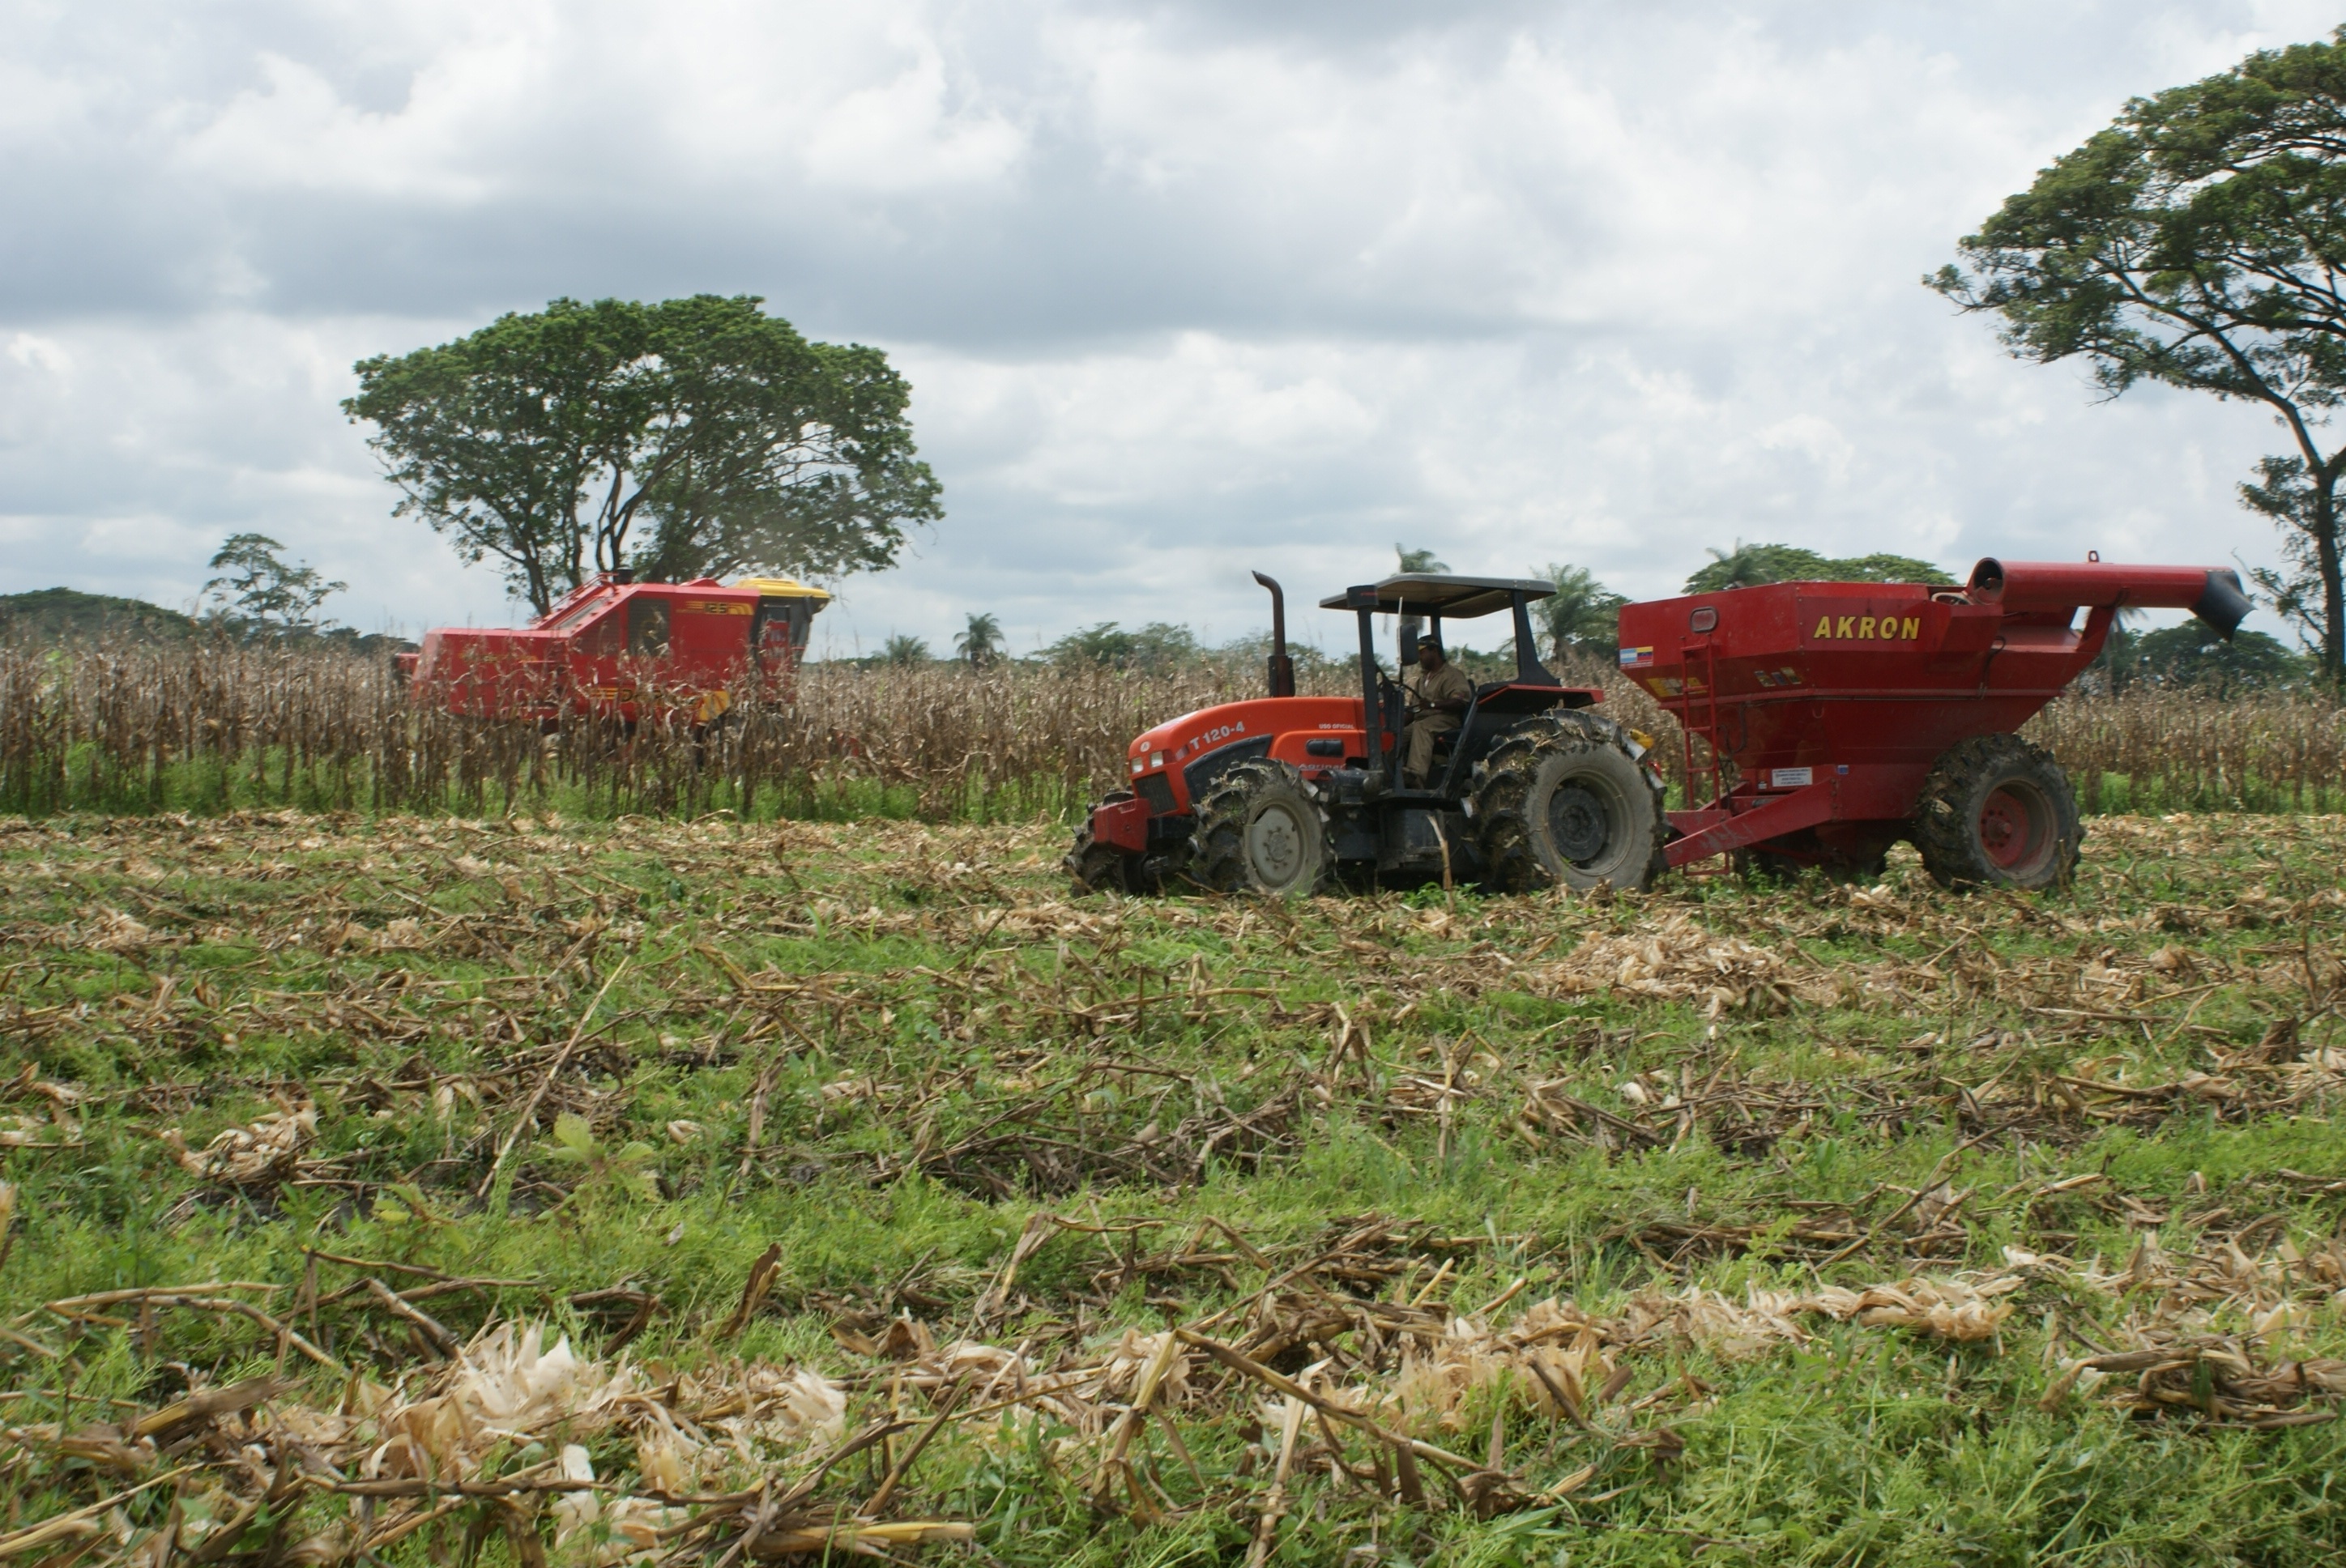
field, farm, harvest, vehicle, crop, soil, agriculture, agricultural, harvester, rural area, agricultural machinery, mechanization, grass family